Antonio Mazarrasa Quintanilla

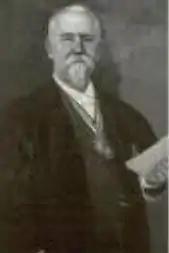
father

The family of Mazarrasa for centuries has been representative for Cantabrian rural hidalguia with its members active in the bar, army and officialdom, though also in arts. The great-grandfather of Antonio, Juan Manuel Mazarrasa Mazarrasa (1746-1824), was the native of , a village in the Trasmiera county; he served as Abogado de los Reales Consejos. His younger son and the grandfather of Antonio, Felipé Mazarrasa Cobo de la Torre (1789-1879), inherited the grand family house in Villaverde and became one of the 50 largest rural taxpayers in the Santander province. His son and the father of Antonio, Juan Manuel Mazarrasa Jorganes (1827-1898), also from Villaverde, became a lawyer. He represented in court some major creditors of La Providencia and La Esperanza, Cantabrian mining companies extracting zinc and lead ores in , in eastern parts of Picos de Europa; eventually in the 1880s he purchased the troubled companies on auction and re-oriented the family economy from agriculture and rental of rural properties to industry.